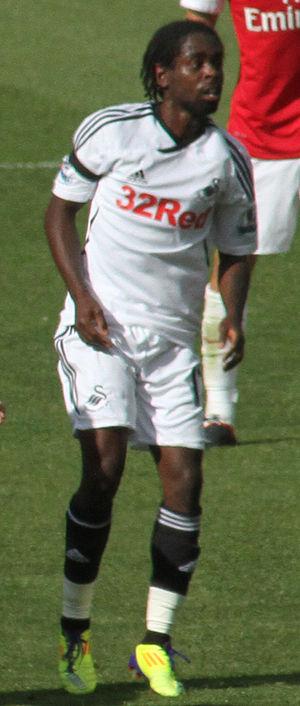
Nathan Antone Jonah Dyer, né le 29 novembre 1987 à Trowbridge, est un footballeur anglais qui évolue au poste de milieu de terrain à Swansea City.